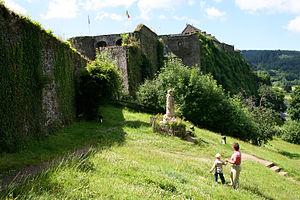
Bouillon (Belgique)